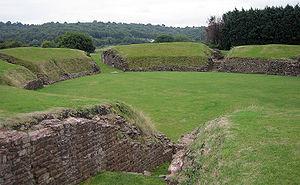
Le nombre des amphithéâtres jadis implantés à travers l'empire romain semble largement dépasser les deux cents, les Romains en ayant pourvu la plupart de leurs cités. Aujourd'hui, les vestiges se limitent pour la plupart d'entre eux à l'arène encore visible au niveau du sol, ou à des vestiges qui ne laissent apparaître qu'une partie de l'édifice ou de ses fondations.
Un amphithéâtre romain est un vaste édifice public de forme elliptique, à gradins étagés, organisé autour d'une arène où étaient donnés des spectacles de gladiateurs, de chasses aux fauves, ou très exceptionnellement de batailles navales.